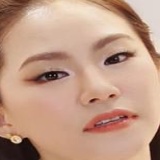
ca sĩ Lương Bích Hữu